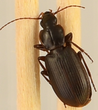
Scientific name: Calathus advena
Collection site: Rocky Mountains NEON (RMNP), plot RMNP_008